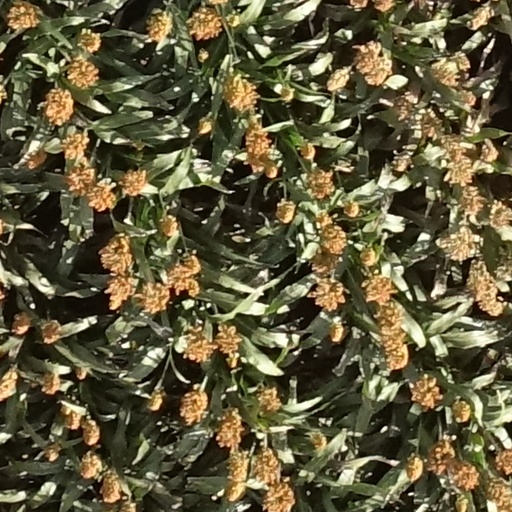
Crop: sorghum